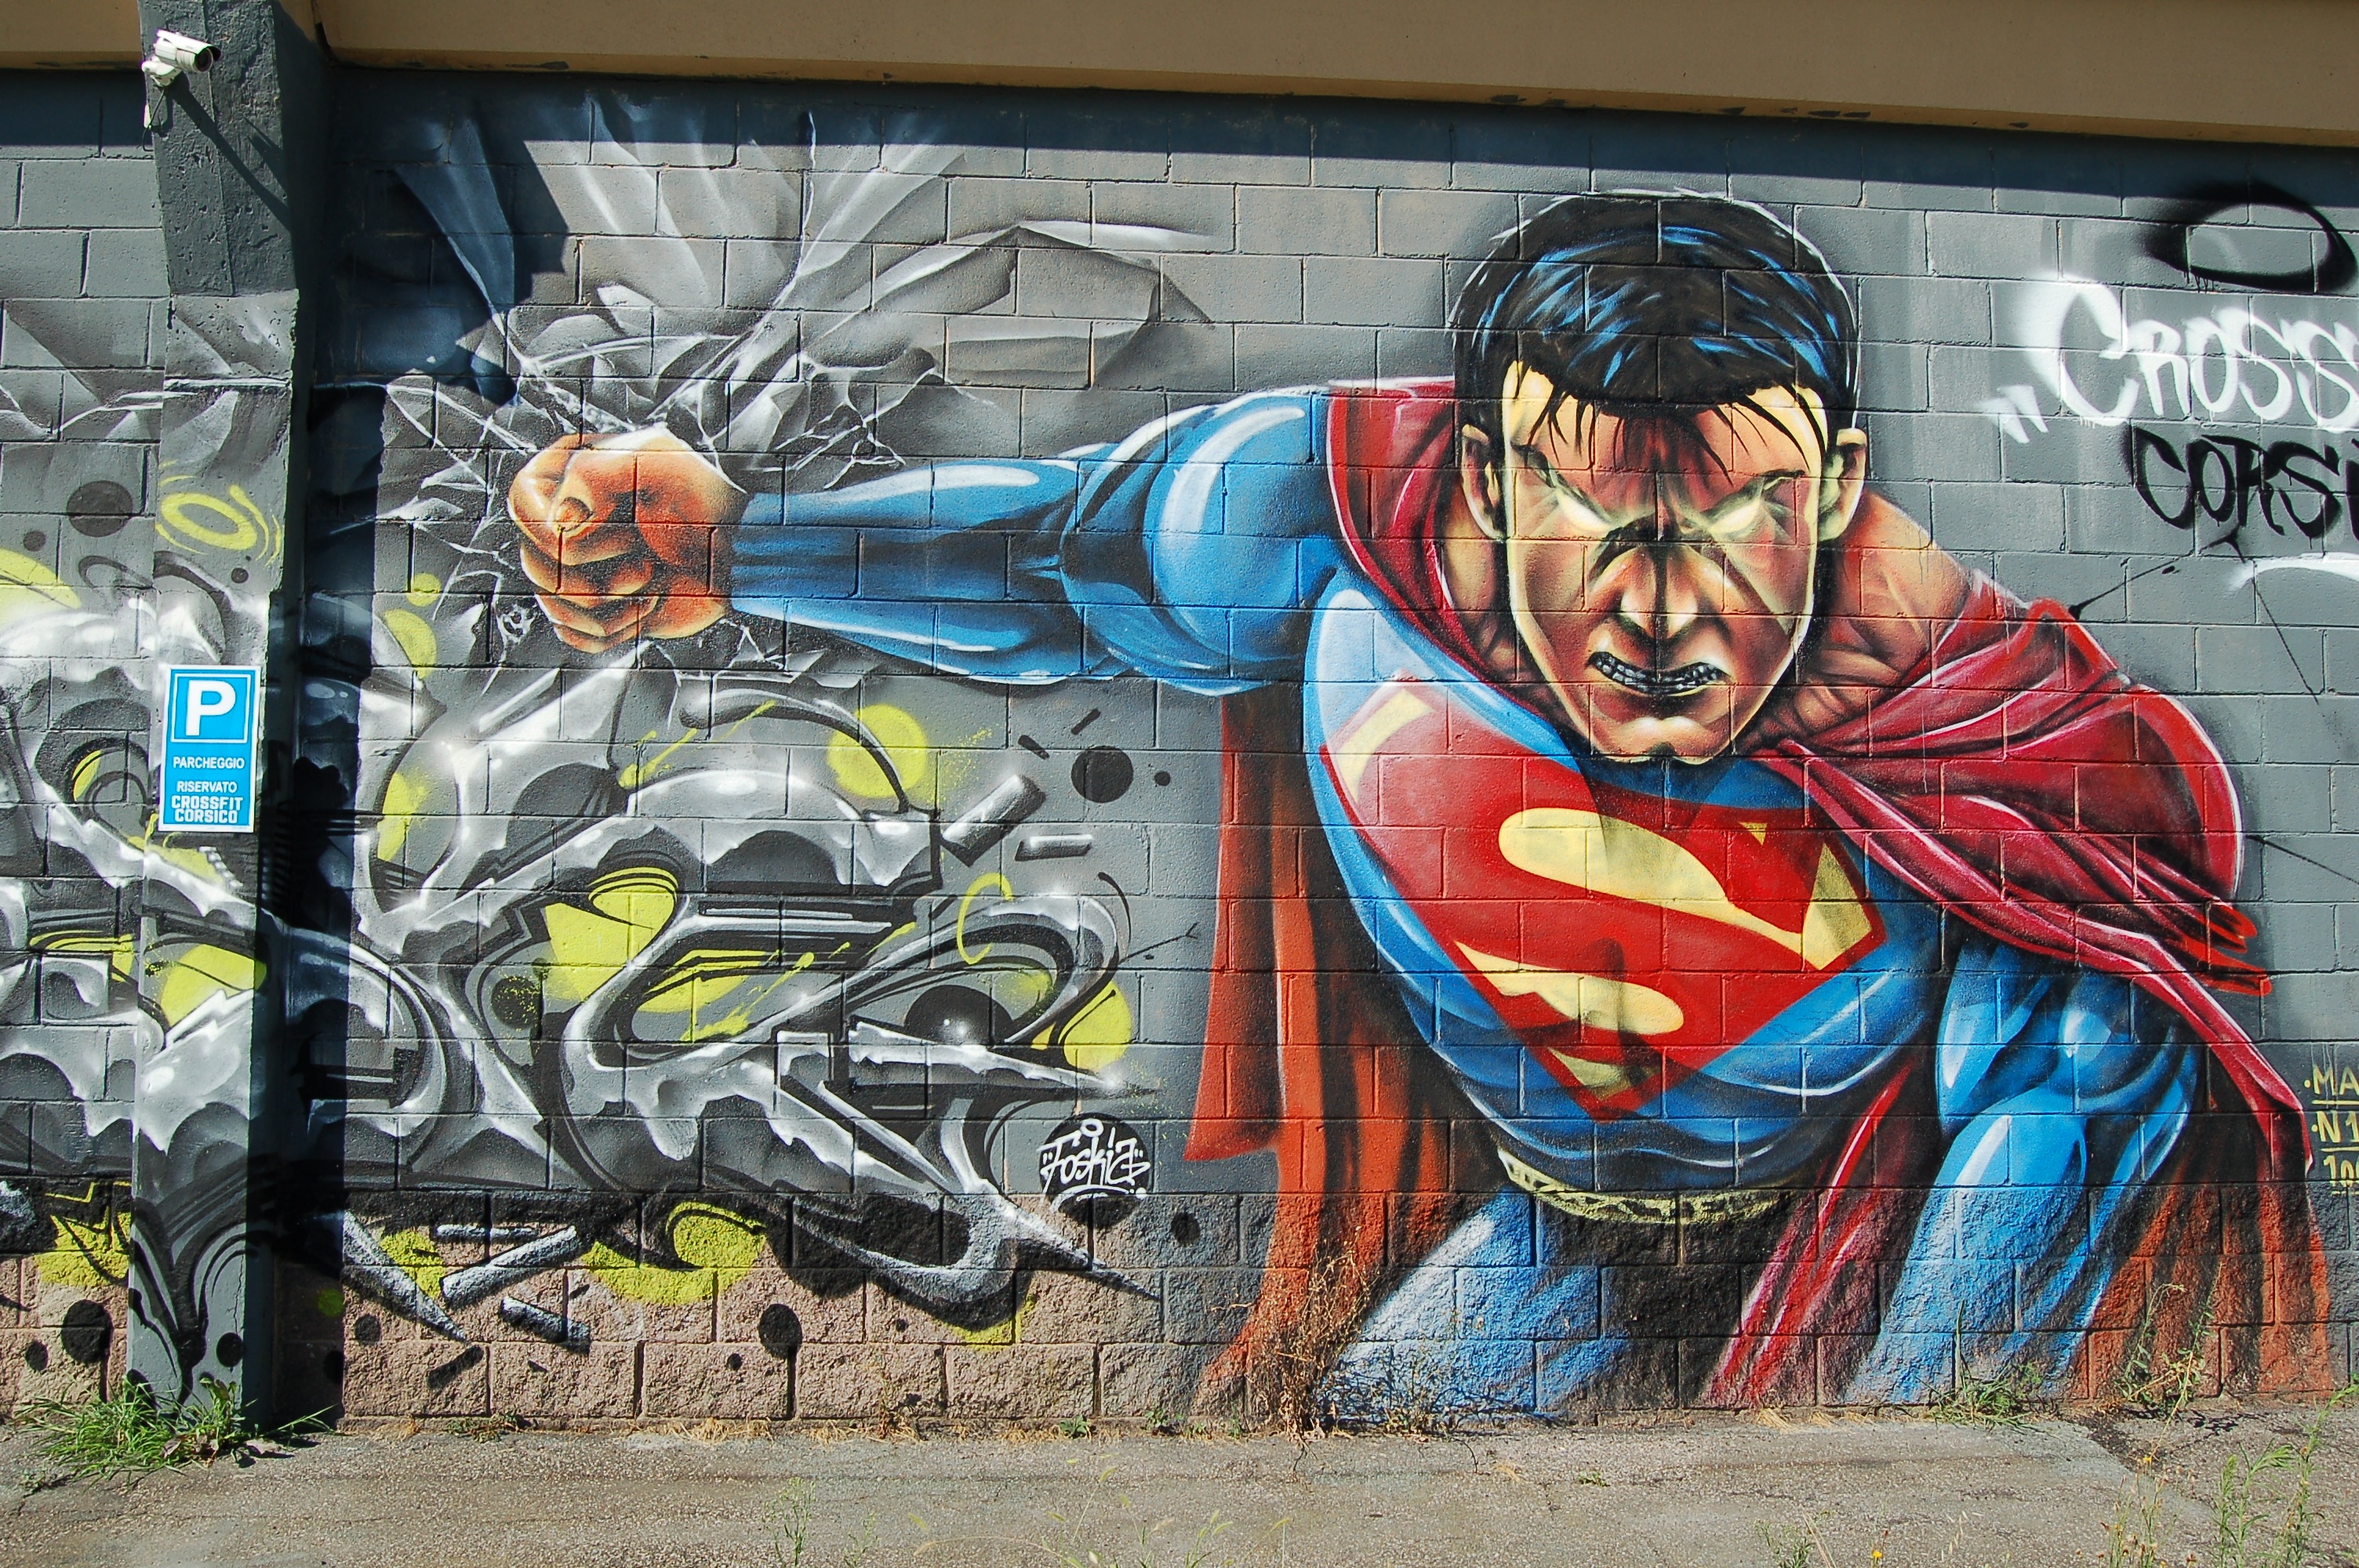
graffiti, art, mural, superhero, comic book